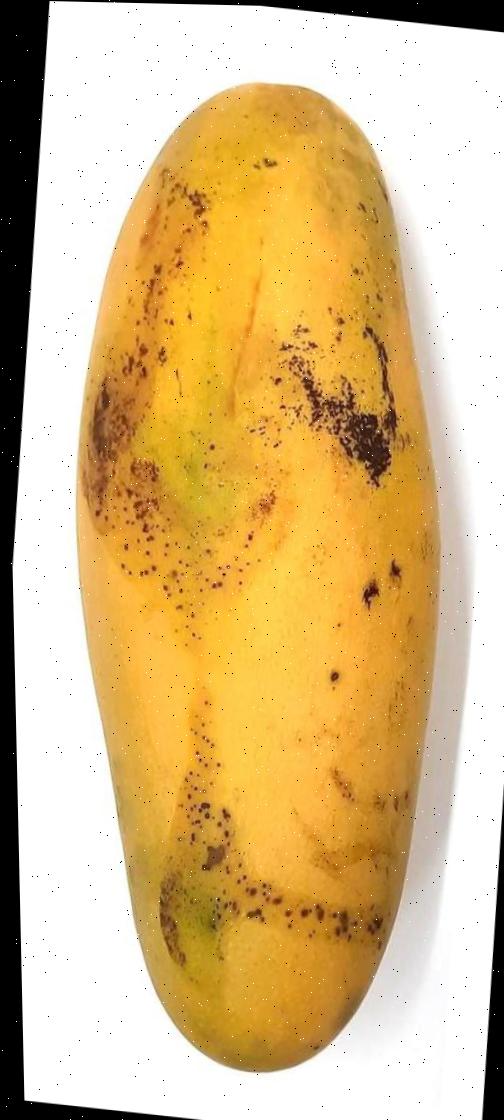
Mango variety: Banana Mango